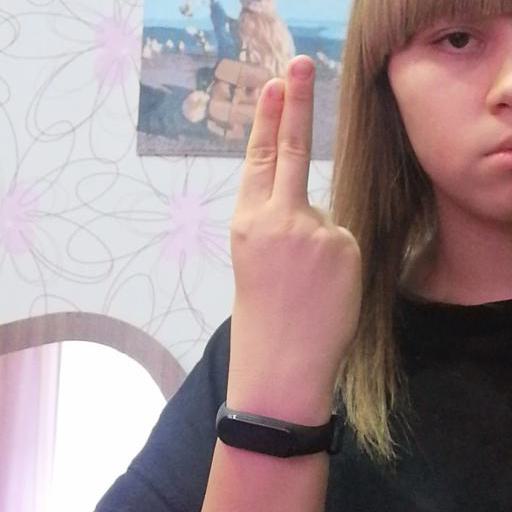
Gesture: two_up_inverted